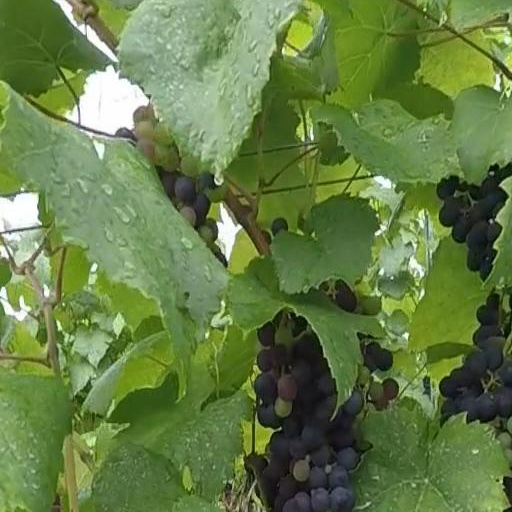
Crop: grape